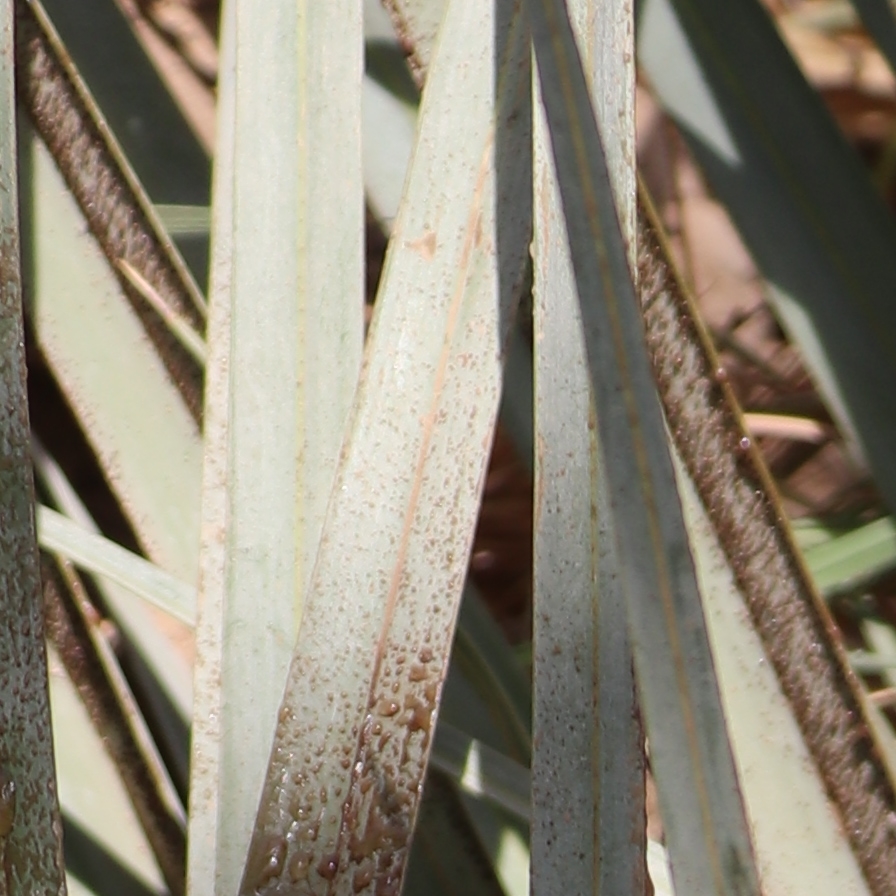
Label: Honey